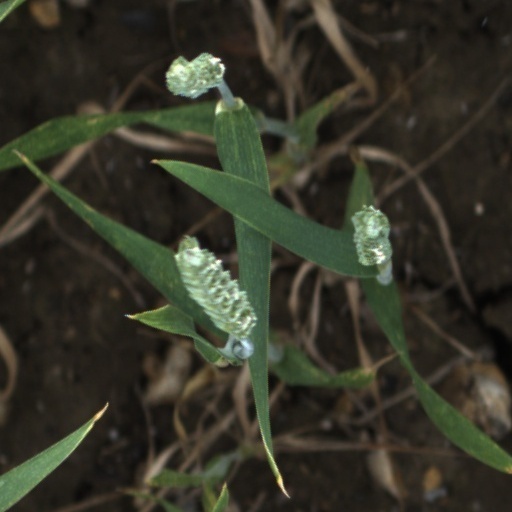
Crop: wheat